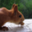
Label: squirrel